Anna Ringsred

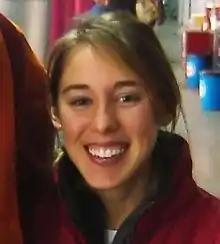
Ringsred in 2006

Anna Ringsred (born September 27, 1984) is an American speed skater who represented the United States at the 2014 Winter Olympics. She began speed skating at age 13 and made the United States junior team while in high school. In 2004, she qualified for the Junior World Allround Championships, placing 22nd. She qualified for World Championship events in 2007, 2008, and 2010, with her best finish being a fifth place in the 2007 team pursuit.